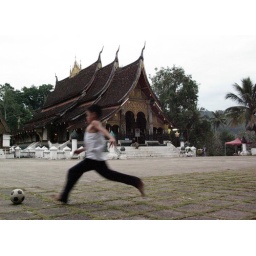
A boy kicks a ball in the courtyard of Wat Xieng Thong, Luang Prabang, Laos.